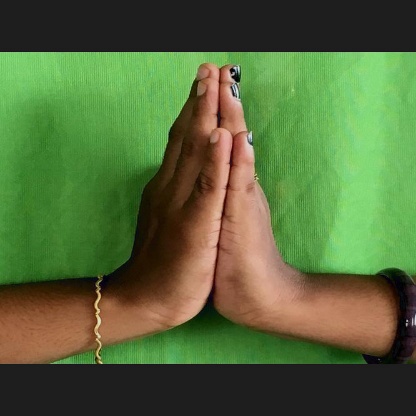
Mudra: Anjali